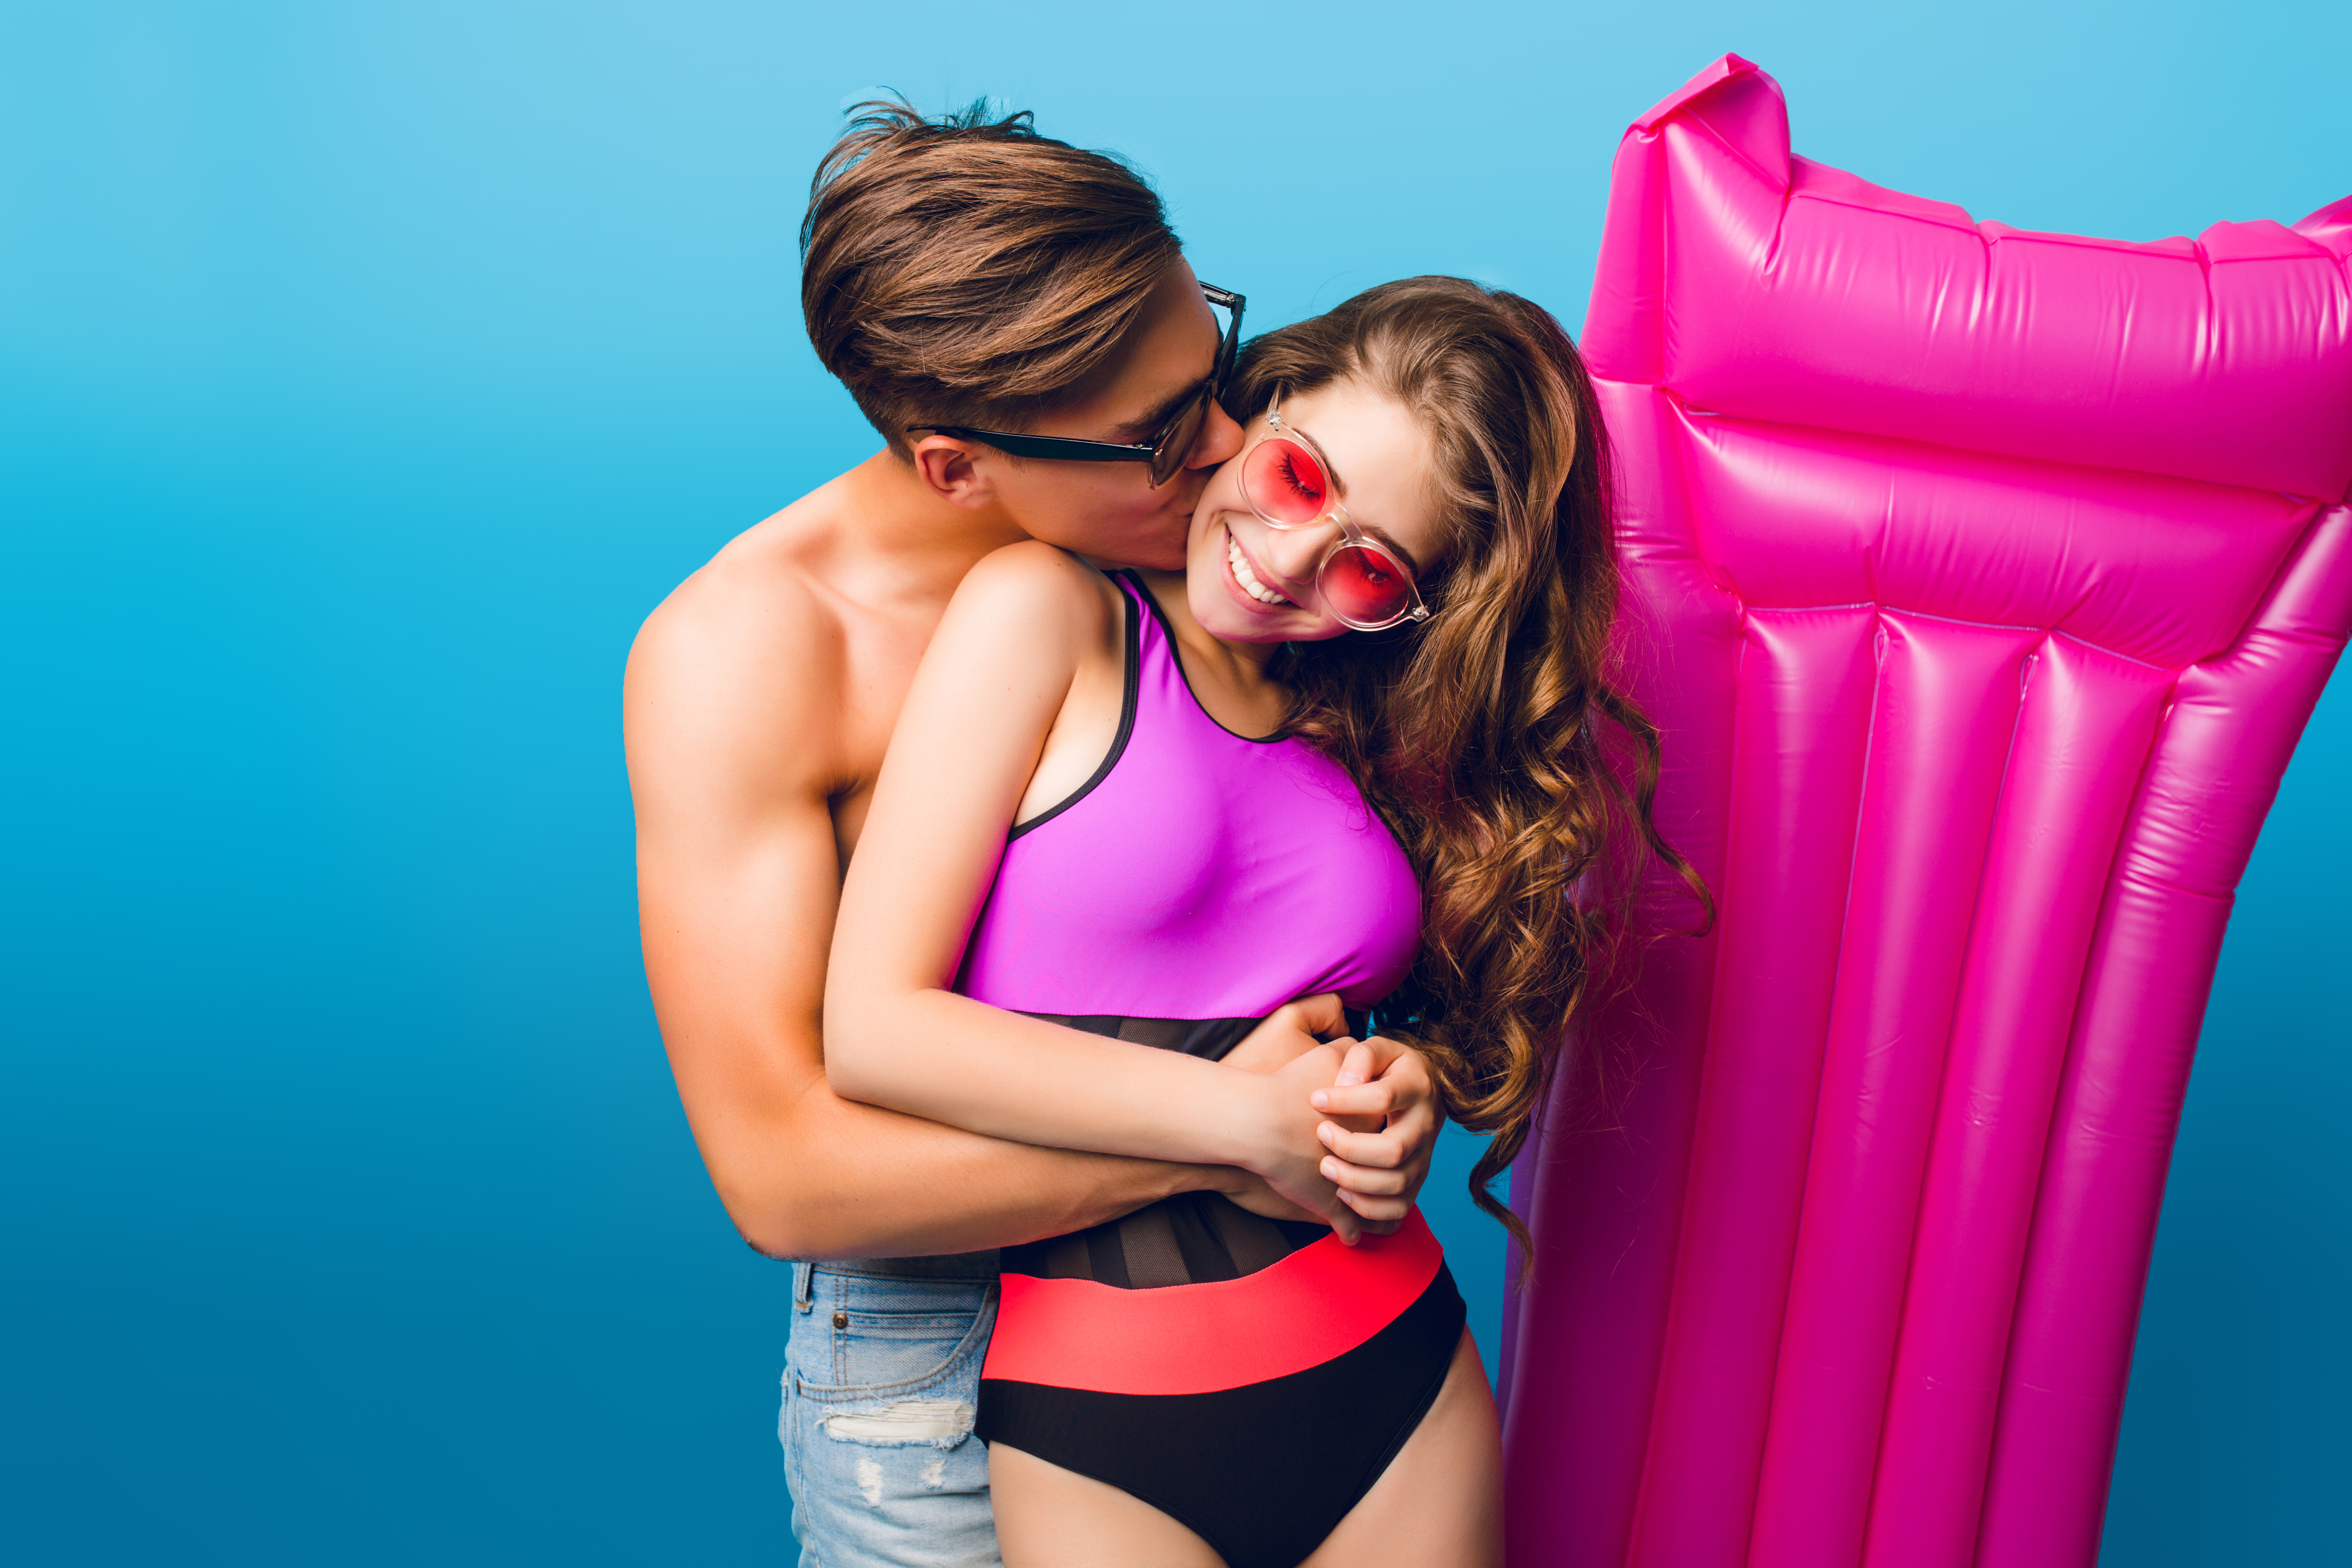
couple, studio, recreation, vocation, sun, sea, leisure activity, summer, beach, mattress, girl, guy, handsome, love, relations, hugging, hot, long hair, having fun, kiss, sweetheart, together, smile, curly hair, chilling, swimsuit, posing, young, teenagers, sunglasses, indoor, blue background, attractive, happiness, enjoy, colorful, looking, swimwear, female, male, brawn, relaxation, slim, sportive, sexy, cheerful, women, body, good figure, waist, clothing, one piece swimsuit, pink, abdomen, photo shoot, fun, monokini, undergarment, magenta, photography, maillot, trunk, sportswear, games, thigh